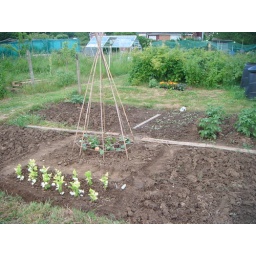
partially planted bed near the soft fruit